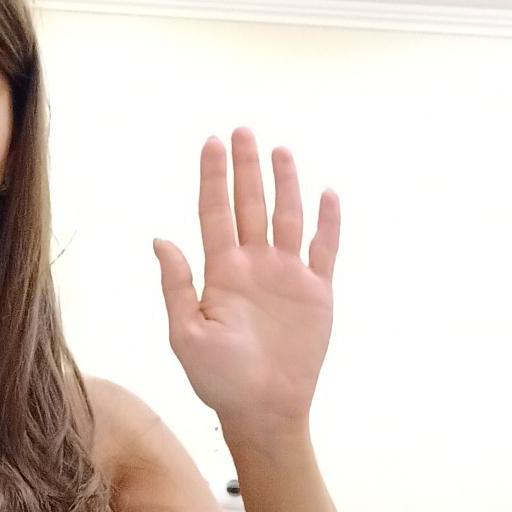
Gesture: palm